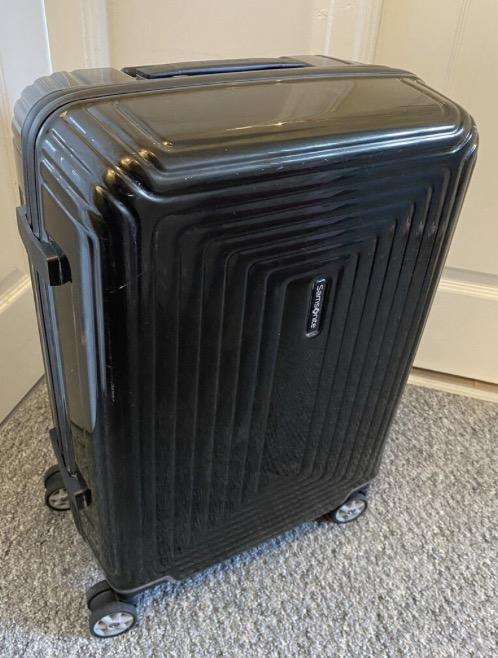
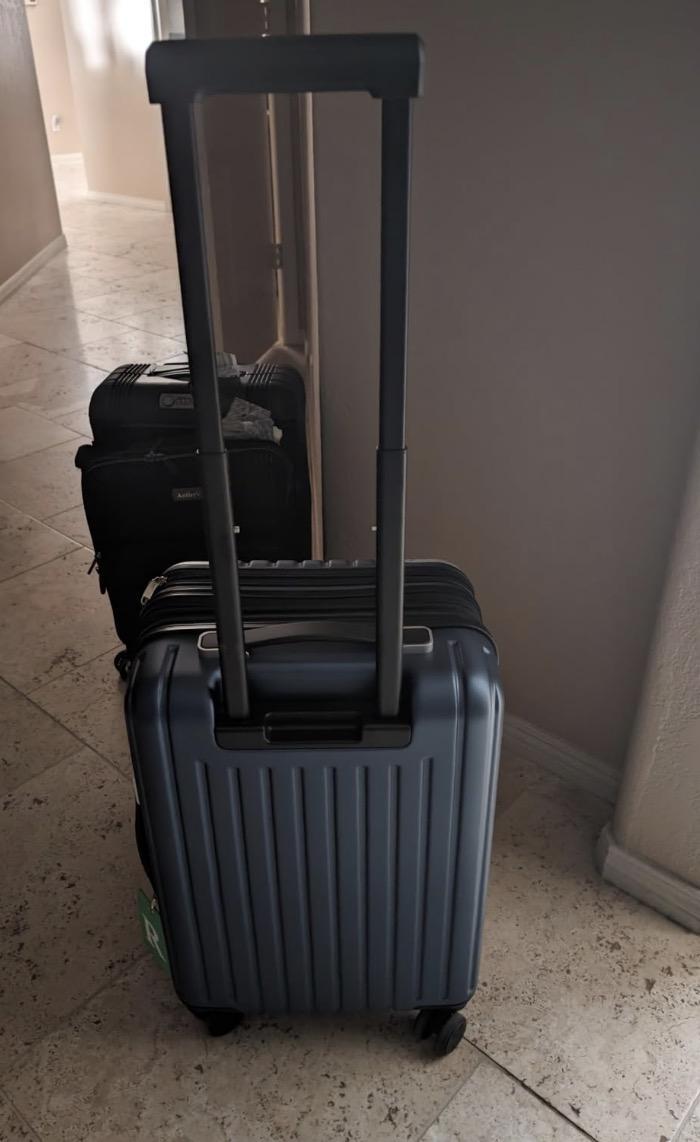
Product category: items_tea
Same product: no